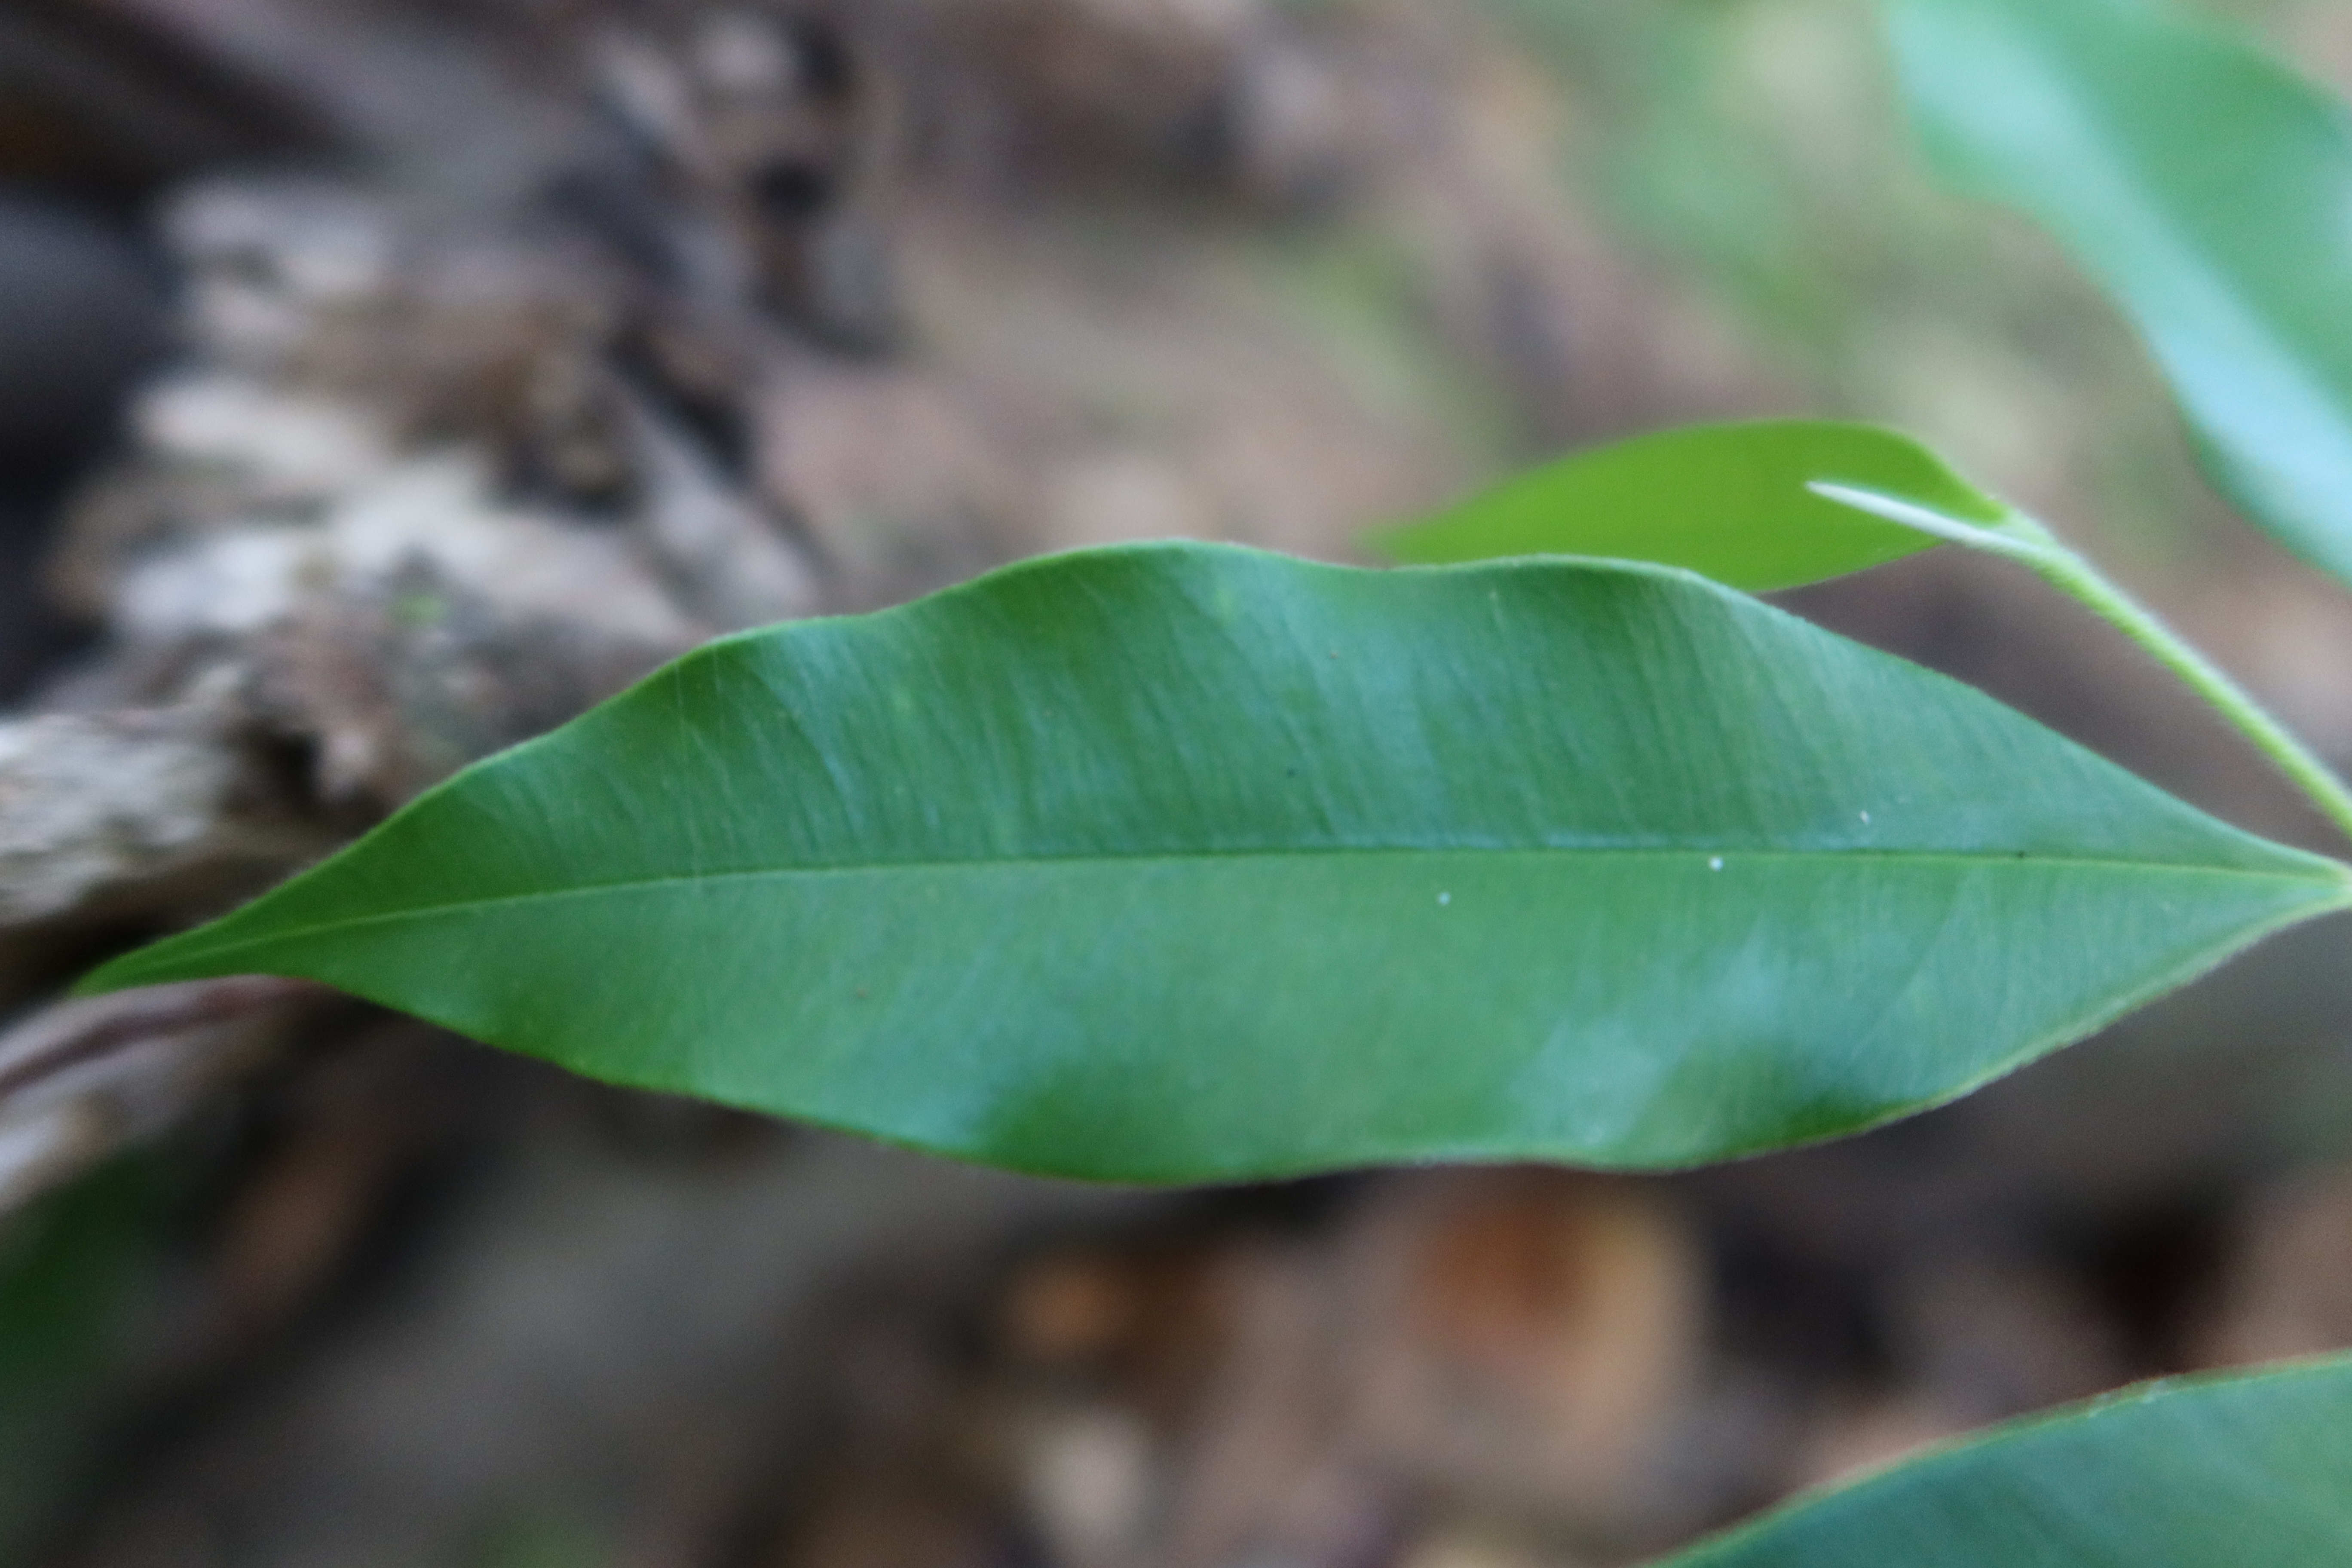
Label: Healthy